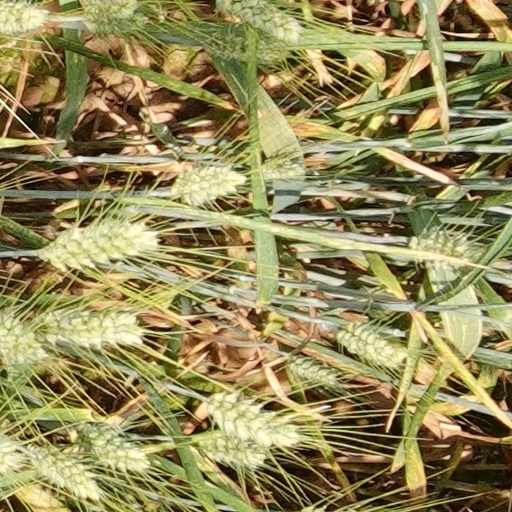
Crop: wheat